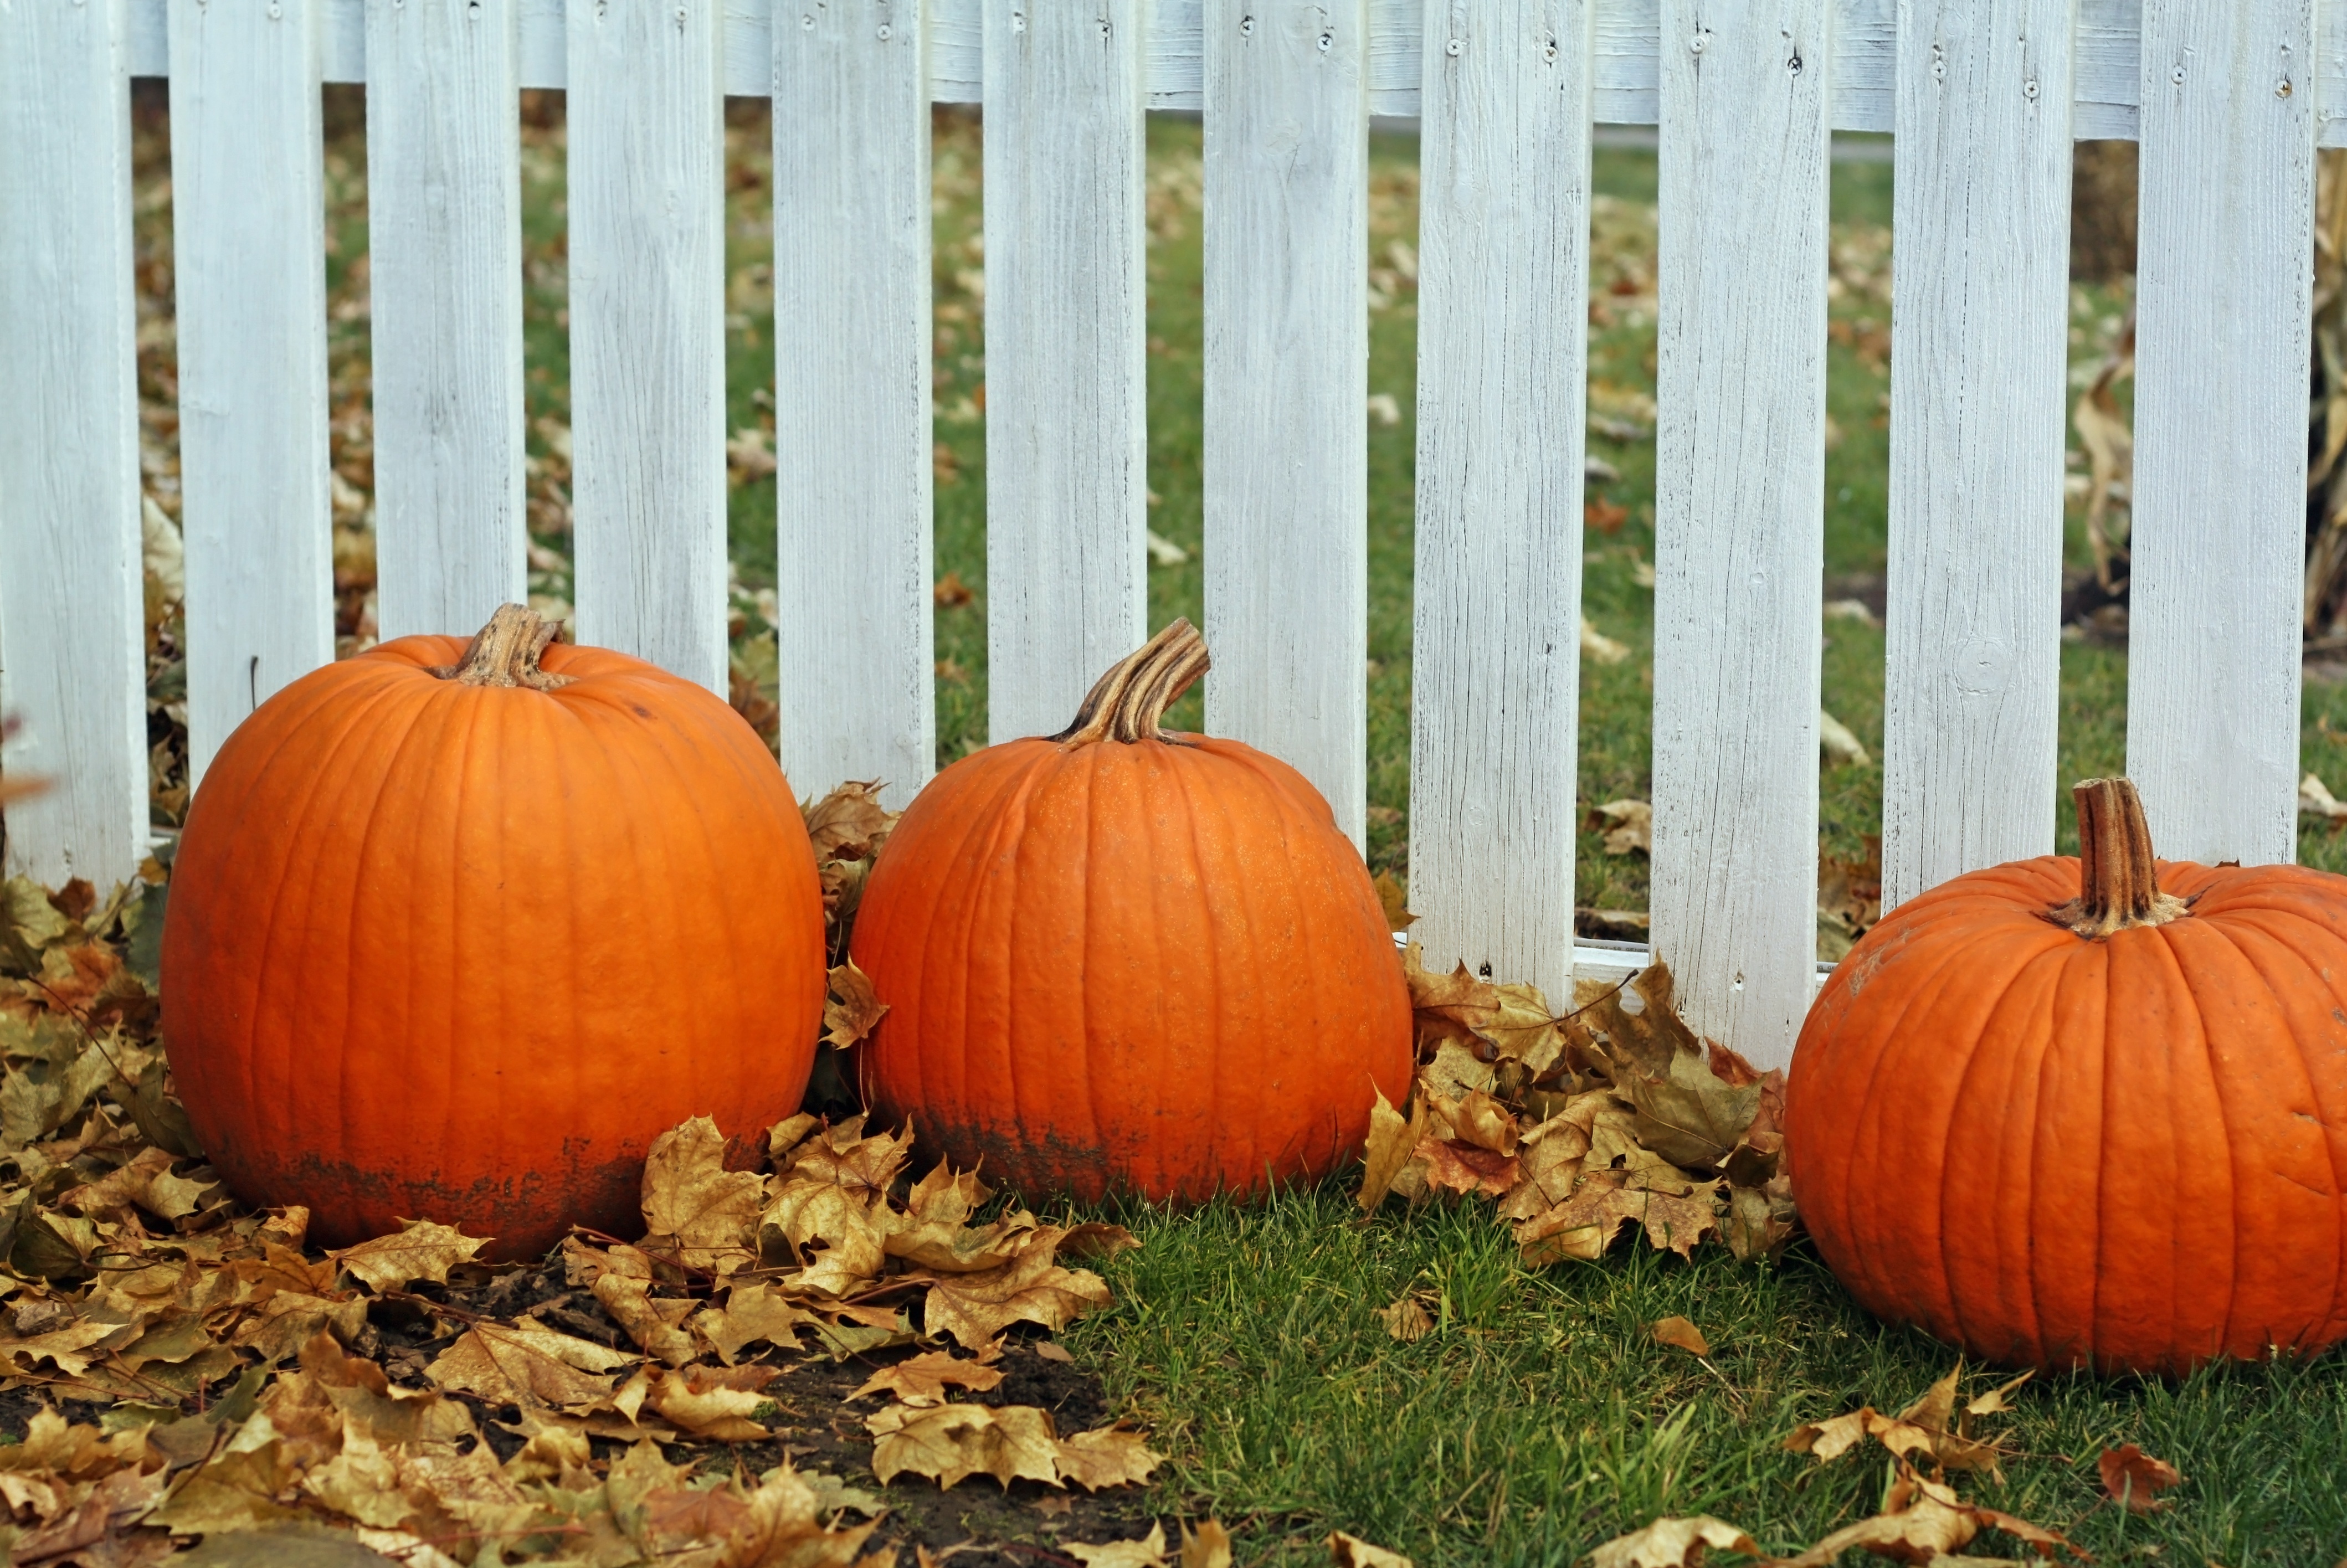
nature, fence, fall, decoration, produce, autumn, pumpkin, halloween, holiday, garden, season, gourd, festive, thanksgiving, seasonal, calabaza, carving, november, october, pumpkins, cucurbita, man made object, winter squash